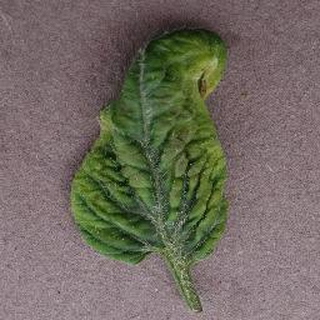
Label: tomato_yellow_leaf_curl_virus